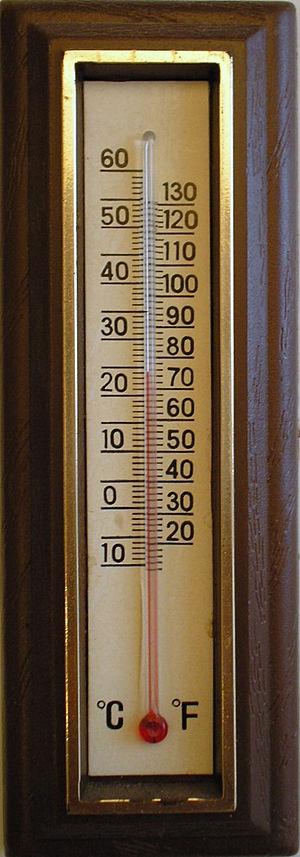
Photo perso
Le degré Fahrenheit est une unité de mesure de la température, proposée par le physicien allemand Daniel Gabriel Fahrenheit en 1724. Historiquement, dans cette échelle, le point zéro était la température de fusion d'un mélange eutectique de chlorure d'ammonium et d'eau, et le point 96 était la température du corps humain. Fahrenheit vérifia que le point de solidification de l’eau était de 32 degrés et son point d’ébullition de 212 degrés.